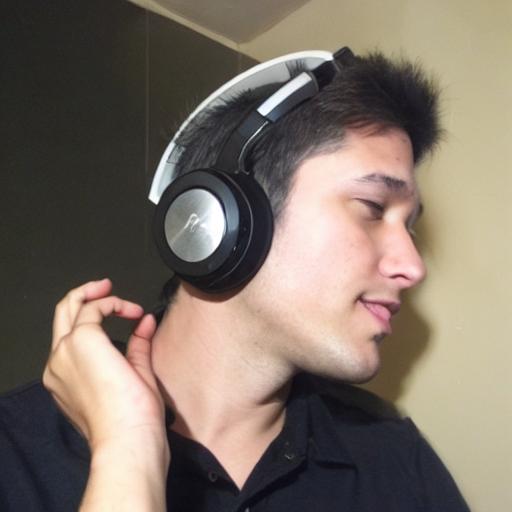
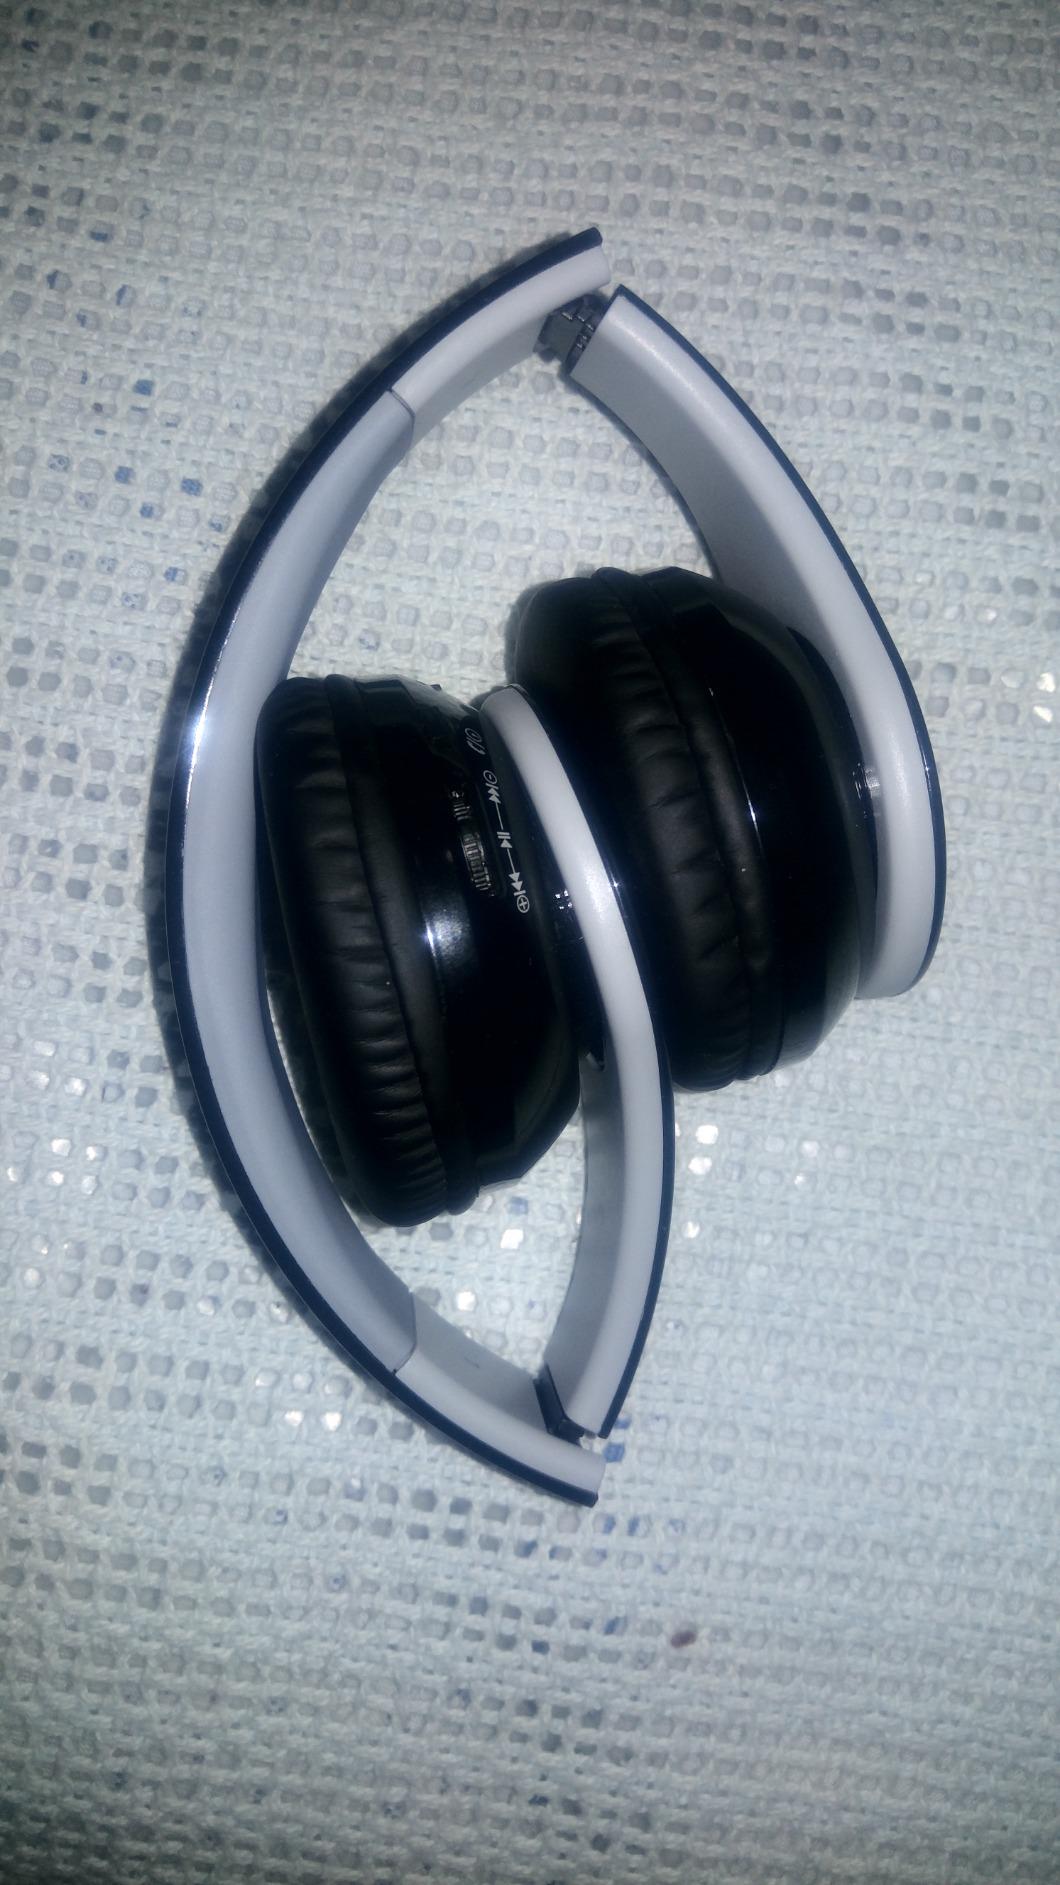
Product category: headphones
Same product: no